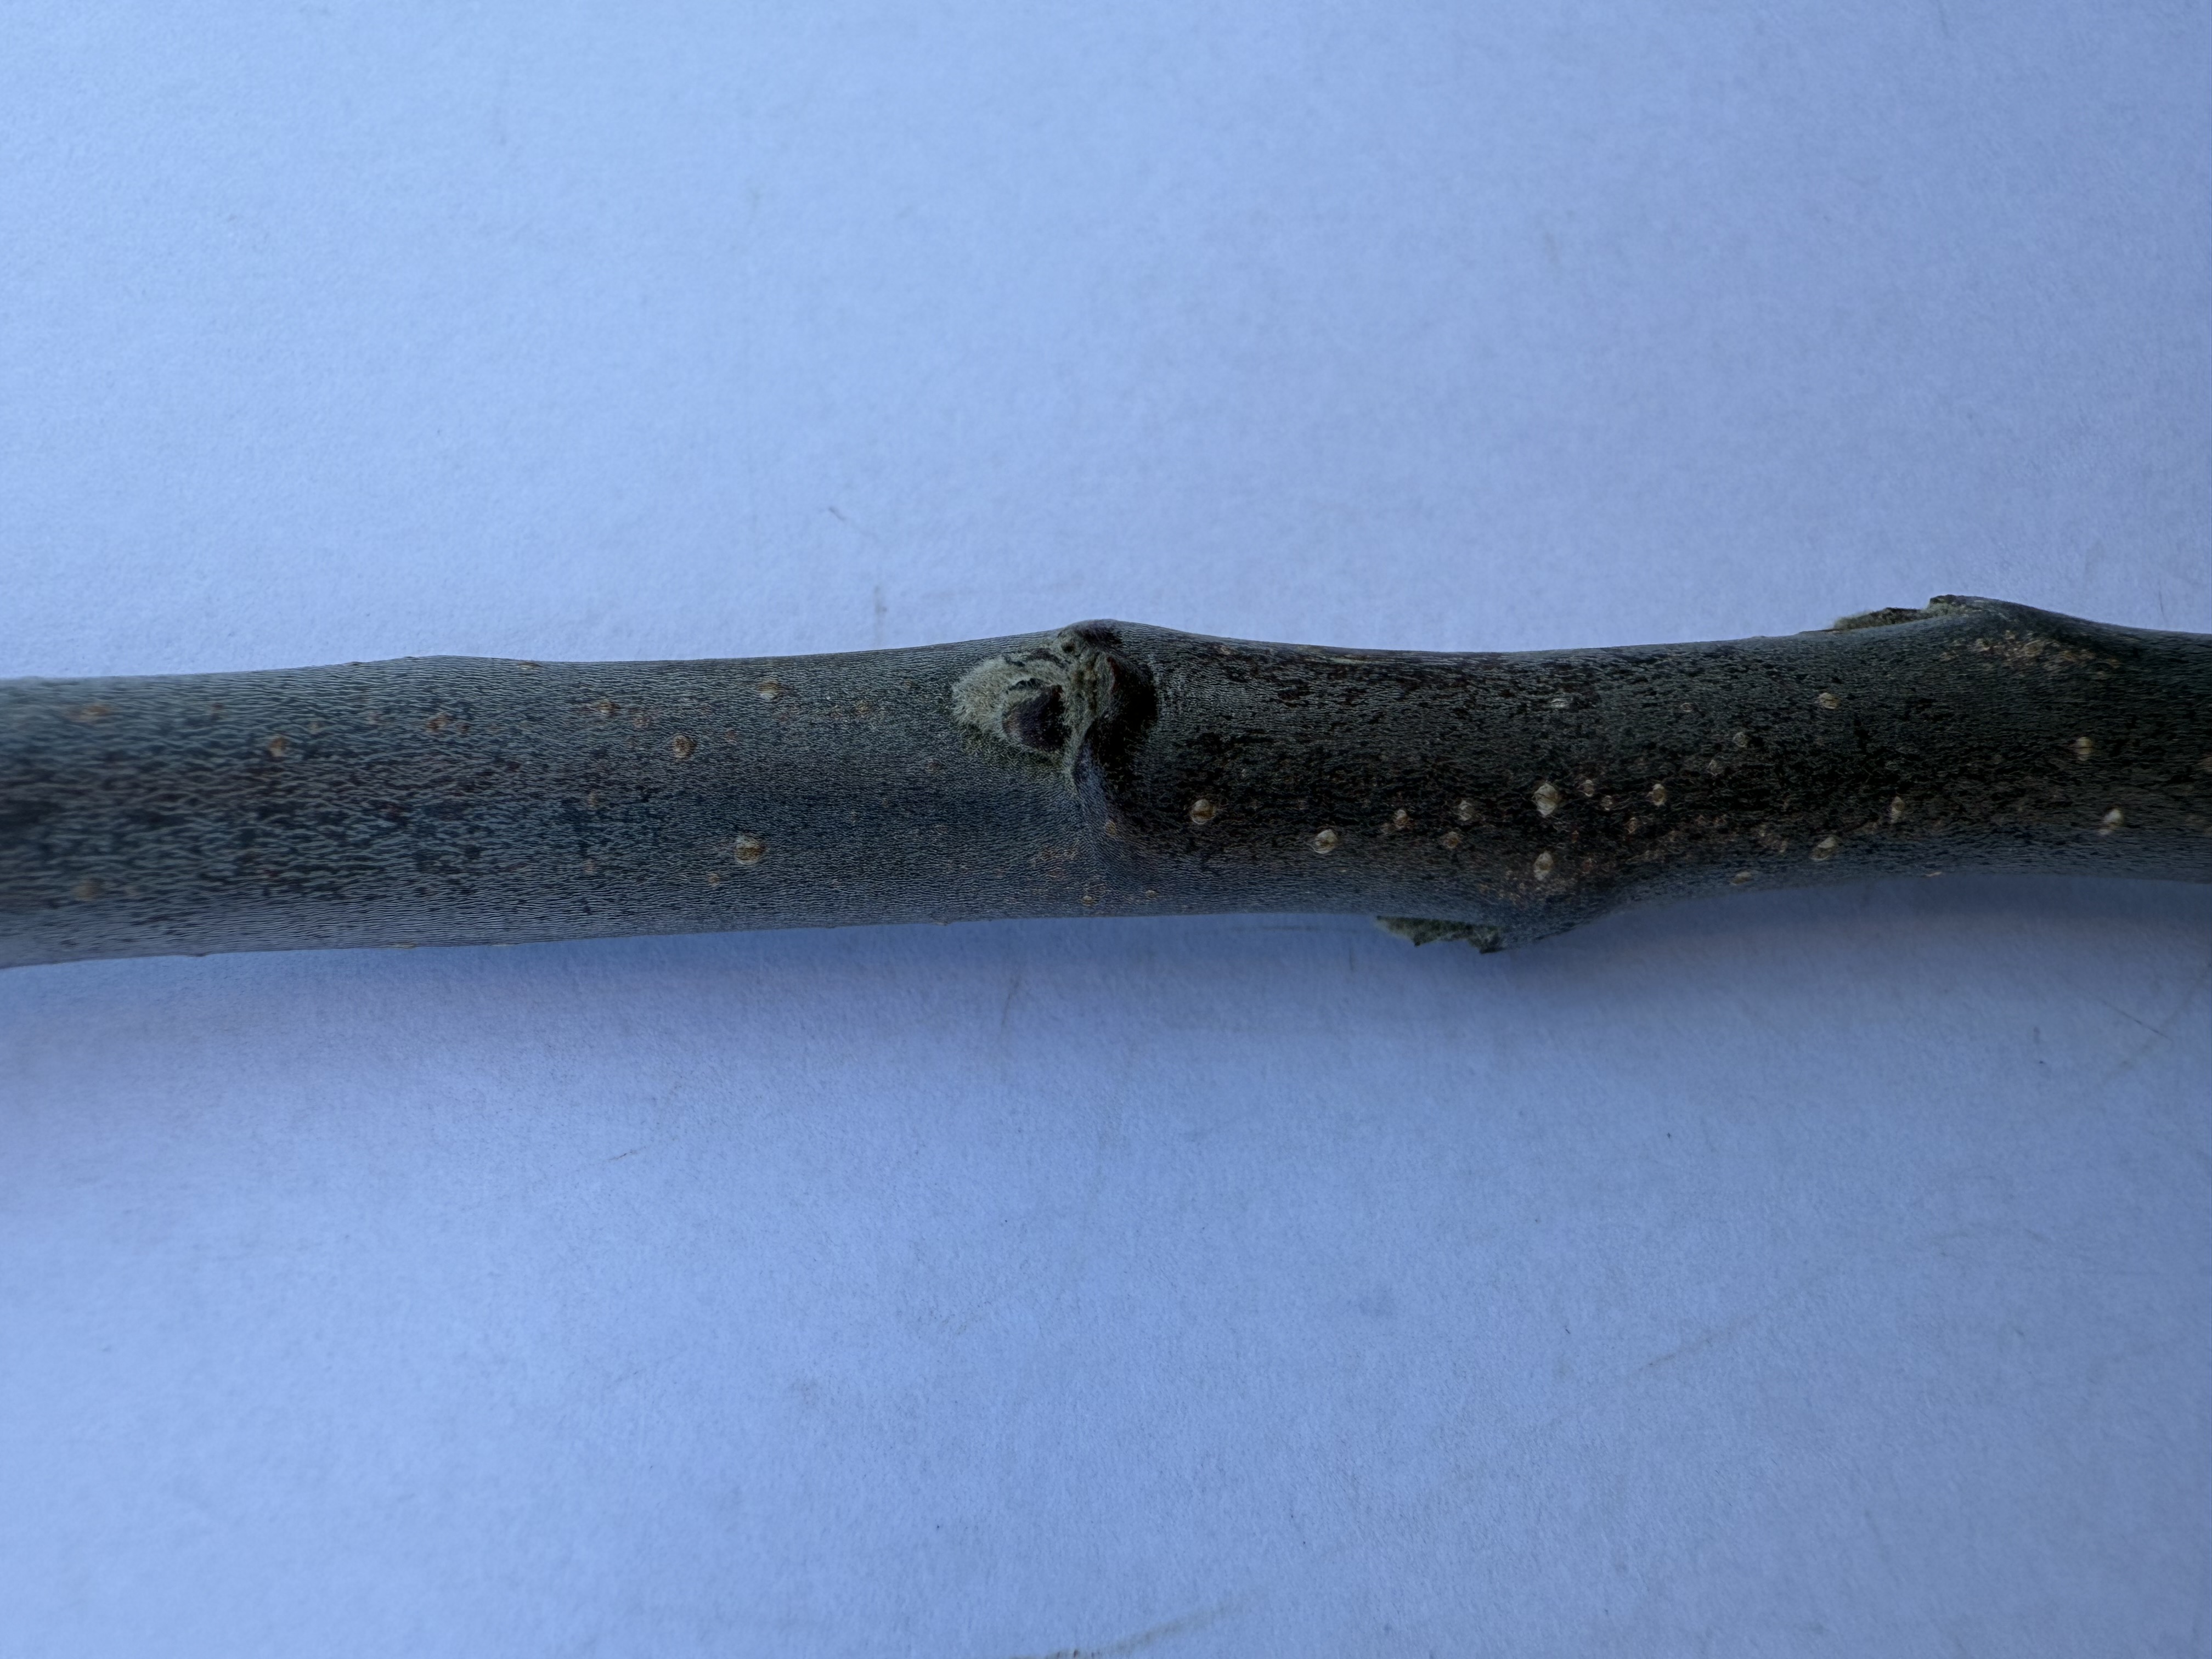
Variety: Redlove Apple